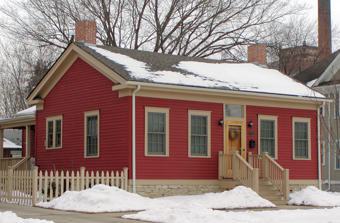
Building: William Dahl House
Country: United States of America
Year built: 1858
Historic house in Minnesota, United States United States historic place William Dahl House Formerly listed on the U.S. National Register of Historic Places Show map of Minnesota Show map of the United States Location now located at 508 Jefferson Avenue originally located at 136 13th Street Saint Paul, Minnesota Coordinates 44°55′49.5″N 93°7′16.5″W / 44.930417°N 93.121250°W / 44.930417; -93.121250 Built 1858 Architect Ireland & Donavan Architectural style Greek Revival NRHP reference No. 78001557 Removed from NRHP April 1, 1998 The William Dahl House was built by William Dahl and his Irish wife, Catherine Margaret Murphy in 1858. The home was moved from 136 13th Street in 1997. It is the last surviving house of the Lowerton residential district. The building was added to the National Register of Historic Places. History William Dahl, c. 1850 William Dahl emigrated from England to Minnesota in 1849. In 1857, Dahl purchased the land and completed his home in the summer of 1858. Built by Ireland and Donavan, the original cost was $300. The original house measured 20 ft (6.1 m) by 30 ft (9.1 m). A 19 ft (5.8 m) by 16 ft (4.9 m) kitchen was added in 1886, and a dining and recreation room was added in 1962. Dahl died from tuberculosis in September 1858. His wife Catherine supported her three children by taking in laundry. She died in 1901 and her son Edward inherited the property. Edward Dahl and his wife Sophia lived in the house until 1936. The property was sold to Roy Patterson. After Patterson's death, his widow sold the house to the state of Minnesota. The house served as an office for the criminal system ombudsman . Relocation In 1997, the Minnesota Department of Revenue building was erected near the site of the historic home. In 2000, the house was relocated to its present-day location on 508 Jefferson Avenue. References